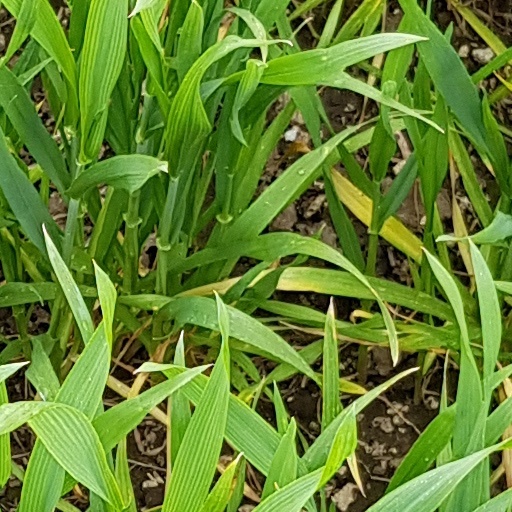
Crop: wheat